Glenn Youngkin

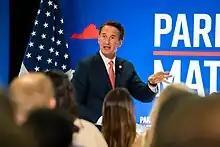
Youngkin hosting a discussion on parents in education during July 2023

Youngkin's education platform was identified as the centerpiece of his campaign by much of the national media, and he sought to mobilize voters on the issue by holding Parents Matter rallies. According to "Politico", Youngkin "hung his campaign on education". "The New York Times" wrote that Youngkin's campaign turned Virginia public schools into "a cultural war zone", and a year after the election, "The Washington Post" wrote that Youngkin "has leaned into culture wars in K-12 education". Noting his stances on how schools approach race, transgender students, and pandemic policies, the publication wrote that Youngkin "has continued to center those issues in office".